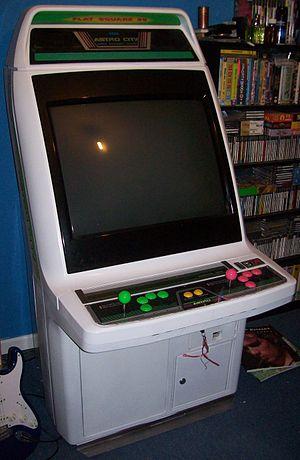
Une borne d'arcade est un jeu vidéo payant dit « jeu vidéo d'arcade ». On les trouve habituellement dans des lieux ouverts au public comme les bars, les centres commerciaux, certains établissements de divertissement ainsi que les salles d'arcade. L'origine du nom provient des lieux où ces bornes étaient souvent installées, sous les arcades afin de rentabiliser l'espace. Par extension dans le monde anglophone, une arcade désigne le lieu public en entier, qu'il comporte ou non des arcades. En français, on utilise le terme « salle d'arcade ».